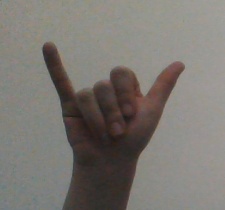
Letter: ya